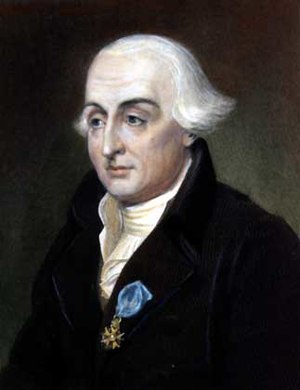
Joseph Louis Lagrange
Joseph Louis Lagrange bliver regnet som en af de største matematikere i 1700-tallet.